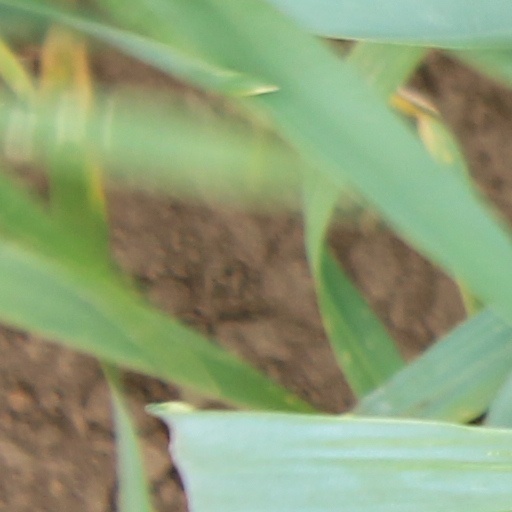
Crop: wheat